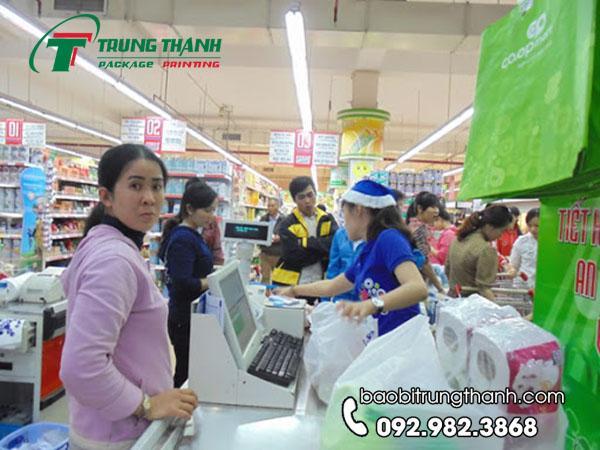
đây là khung cảnh xuất hiện ở quầy thanh toán của một siêu thị